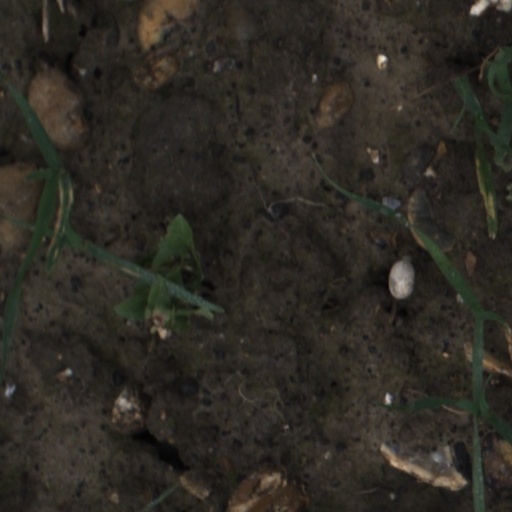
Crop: wheat